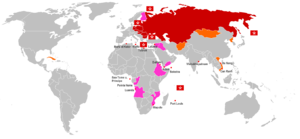
Vojenno-Morskoj Flot SSSR / Historie / Den kolde krig
Sovjetiske flådestationer og støttepunkter, 1984
Vojenno-Morskoj Flot SSSR var den maritime gren af Sovjetunionens militær. En anden betegnelse for flåden er Den Røde Flåde.